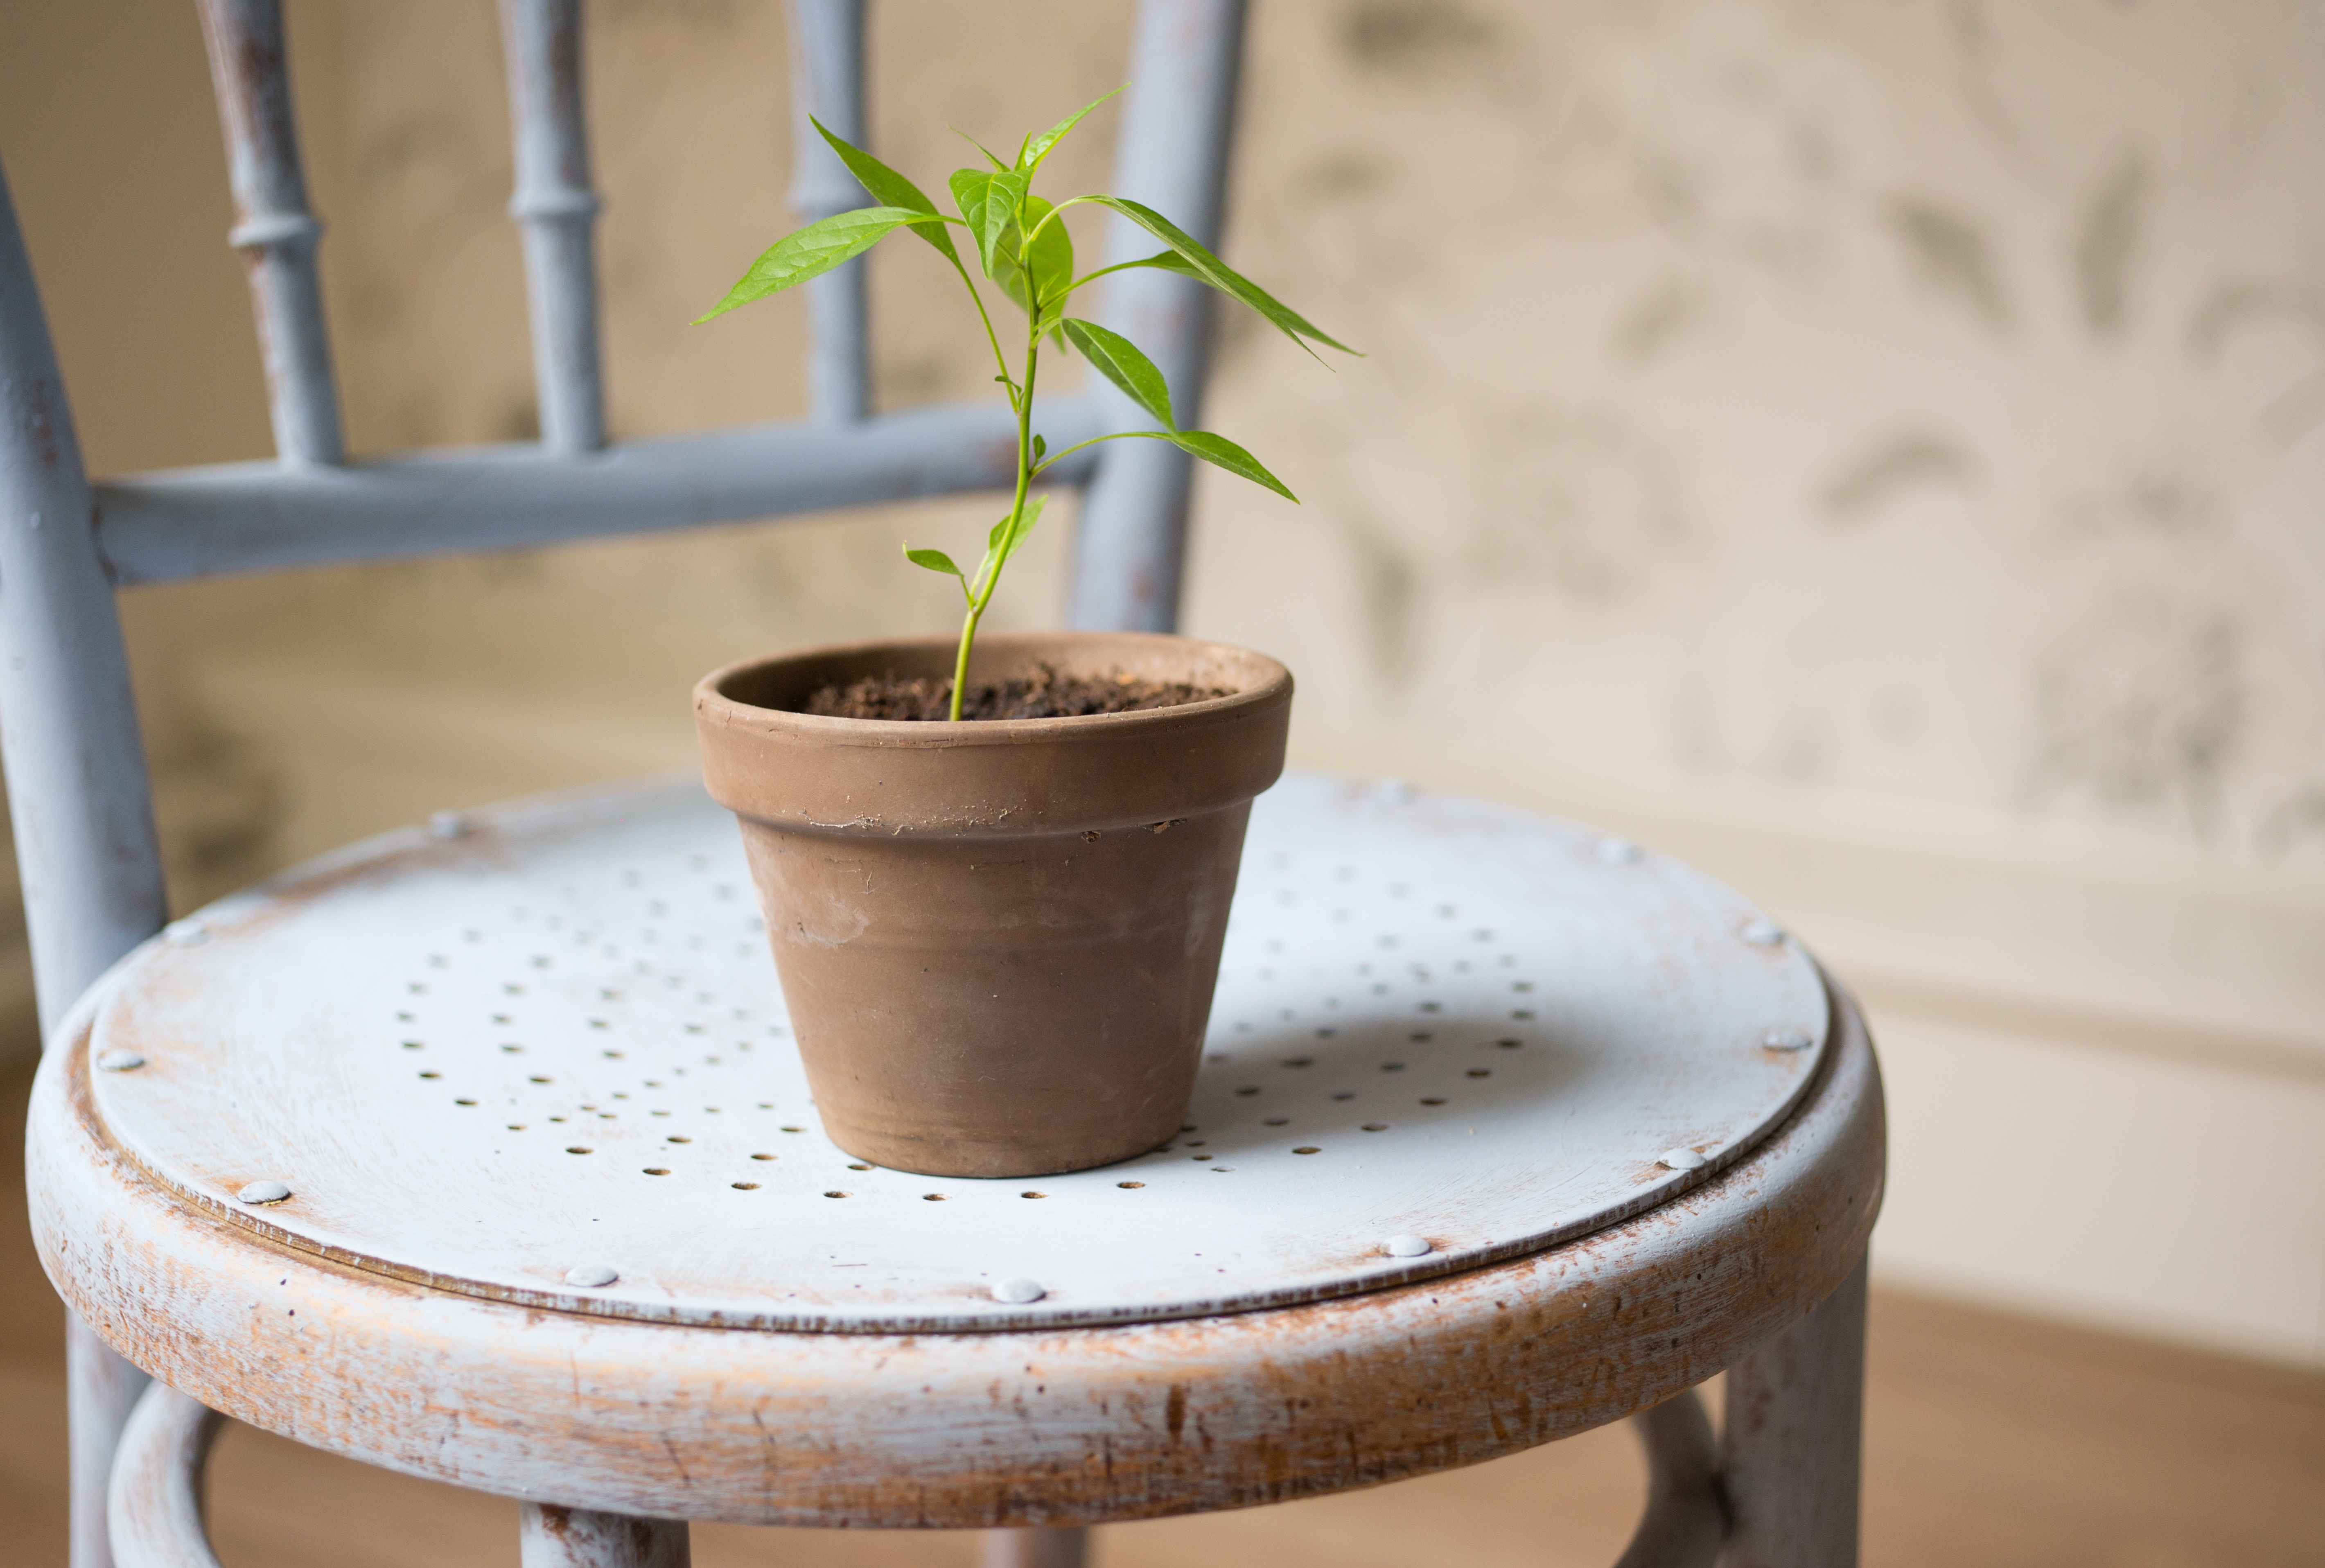
table, growth, plant, wood, leaf, flower, chair, pot, environment, young, green, ceramic, fresh, botany, furniture, healthy, lighting, eco, flowerpot, man made object